Danwon High School

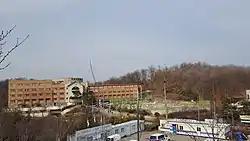
Danwon High School in February 2016

Danwon High School is a coeducational high school located in Danwon District, Ansan, South Korea. It is a state school, being under the authority of Gyeonggi Province's Office of Education.